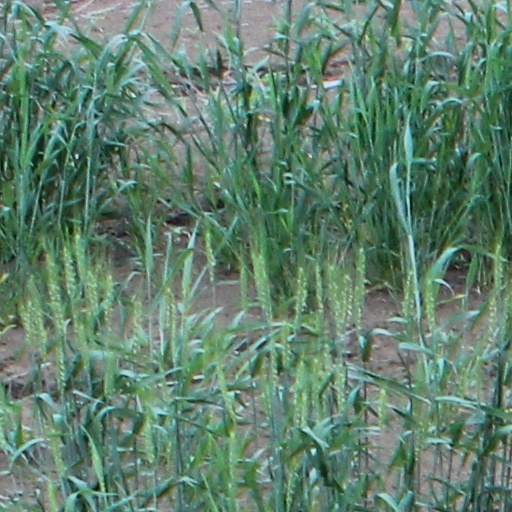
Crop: wheat